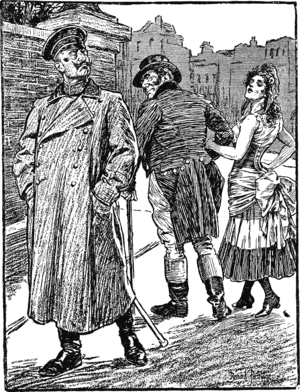
1904 est une année bissextile commençant un vendredi.
Les relations entre la France et le Royaume-Uni, qui forment les relations internationales bilatérales entre la République française et le Royaume-Uni de Grande-Bretagne et d'Irlande du Nord, constitueraient actuellement, selon l'ex-Premier ministre britannique Gordon Brown, une Entente formidable, nouvelle étape de l'Entente cordiale formée depuis plusieurs décennies entre ces deux puissances européennes, toutes deux membres de l'Union européenne jusqu'en 2019, et qui siègent toutes deux au Conseil de sécurité de l'Organisation des Nations unies en tant que membres permanents. Au cours de l'histoire, les relations entre les deux nations ont au contraire été souvent belliqueuses et ont, de ce fait, profondément marqué l'histoire de l'Europe et du monde.